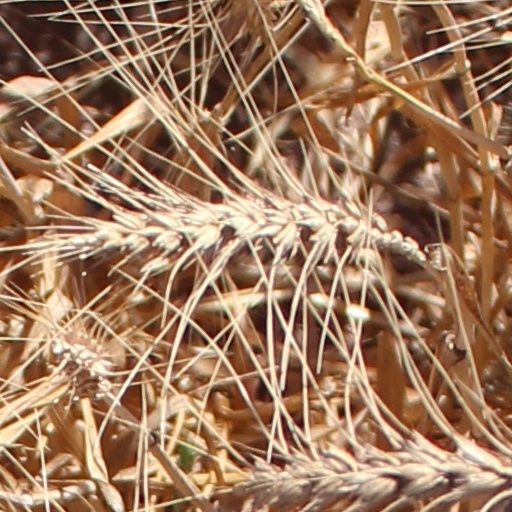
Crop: wheat